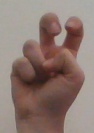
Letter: toot